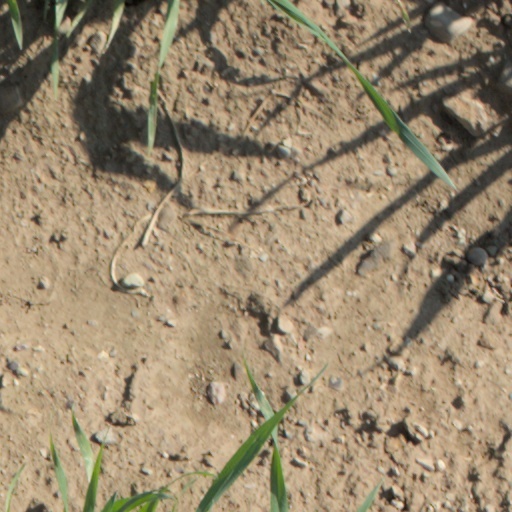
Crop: wheat